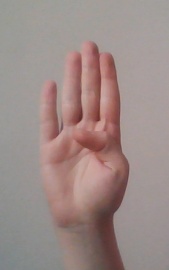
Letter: kaaf